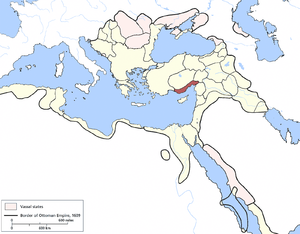
Le pachalik ou eyalet d'Adana est un eyalet de l'Empire ottoman, dans le sud de l'Anatolie, qui a existé de 1608 à 1864. Sa capitale était Adana. Son territoire, entre la Méditerranée et le Taurus, fait partie de l'actuelle Turquie.